Climate change feedbacks

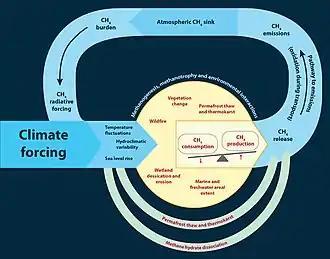
Methane climate feedbacks in natural ecosystems.

There are positive and negative climate feedbacks from Earth's carbon cycle. Negative feedbacks are large, and play a great role in the studies of climate inertia or of dynamic (time-dependent) climate change. Because they are considered "relatively" insensitive to temperature changes, they are sometimes considered separately or disregarded in studies which aim to quantify climate sensitivity. Global warming projections have included carbon cycle feedbacks since the IPCC Fourth Assessment Report (AR4) in 2007. While the scientific understanding of these feedbacks was limited at the time, it had improved since then. These positive feedbacks include an increase in wildfire frequency and severity, substantial losses from tropical rainforests due to fires and drying and tree losses elsewhere. The Amazon rainforest is a well-known example due to its enormous size and importance, and because the damage it experiences from climate change is exacerbated by the ongoing deforestation. The combination of two threats can potentially transform much or all of the rainforest to a savannah-like state, although this would most likely require relatively high warming of .